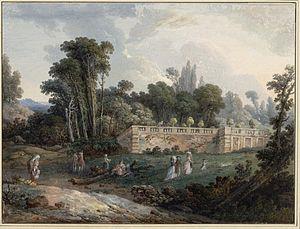
Vue du parterre du Globe au château de Meudon en 1779. Jean Pierre Bocquet (Paris 1751 - Paris 1817). Albertina museum, inv. 12591. Gouache, 22 x 29 cm.
Le château de Meudon, dit château royal de Meudon, palais impérial de Meudon ou Domaine national de Meudon, est un château français situé à Meudon, dans le département des Hauts-de-Seine. Il est notamment la résidence de la duchesse d'Étampes, du cardinal de Lorraine, d'Abel Servien, de Louvois ainsi que de Monseigneur, dit le Grand Dauphin, qui lui adjoint en annexe le château de Chaville. Incendié en 1795 et en 1871, le Château-Neuf, dont la démolition est un temps envisagée, est conservé pour sa majeure partie. Il est transformé à partir de 1878 en observatoire servant de réceptacle à une lunette astronomique, avant d'être rattaché à l'Observatoire de Paris en 1927.